Vicki Hyde

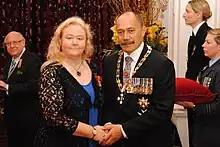
Hyde (front left), after her investiture as a Member of the New Zealand Order of Merit by the governor-general, Sir Jerry Mateparae, at Government House, Wellington, on 23 May 2013

Vicki Cathryn Hyde (née Spong, born 1962) is a New Zealand science writer and editor, and former chair-entity of the New Zealand Skeptics. She is co-owner with her husband Peter of a New Zealand-based software and web development company, Webcentre Ltd.